Reihengräber culture

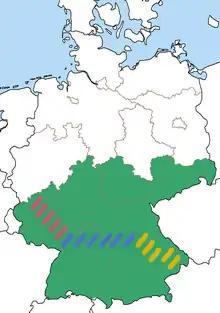
Settlement areas of the Reihengräber Culture in Germany (Green). Concentrated settlement areas on the River Rhine (Red), River Main (Blue) and River Danube (Yellow).

No single material culture unites the various communities pooled into the Reihengräber culture, as Frankish, Gothic and Thuringian artefact forms exist among many local styles throughout the region. Social mobility within the Merovingian period influenced the sharing of local customs, eventuating in an amalgamation of burial practices that led to the eventually spaced inhumation graves and grave good deposits that dominated the region in the mid-6th century. Ethnic groups seem to have also moved throughout the Reihengräber region constantly with permanent settlement largely matched by military control by dominant ethnic groups. The collapse of the Thuringian kingdoms between 531 and 534 resulted in large populations of Thuringian peoples emigrating from the region into Frankish territories in modern-France, leading to the introduction of Reihengräber burial practices and material culture into western Europe, though they remained a subordinate class to the Frankish overclass.